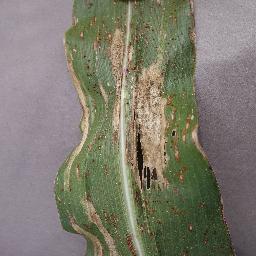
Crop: corn
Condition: (maize)_northern_blight